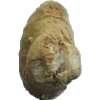
Label: Ginger Root 1